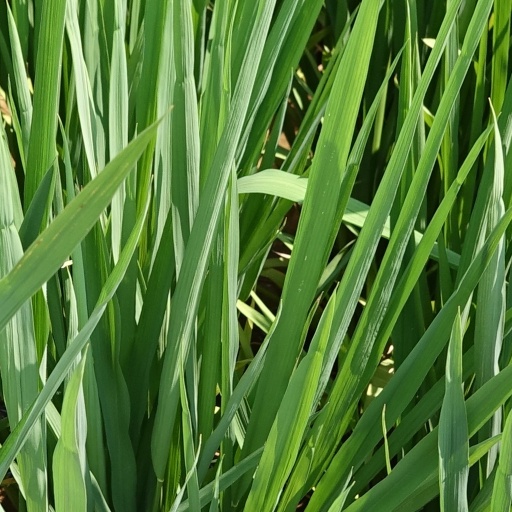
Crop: rice